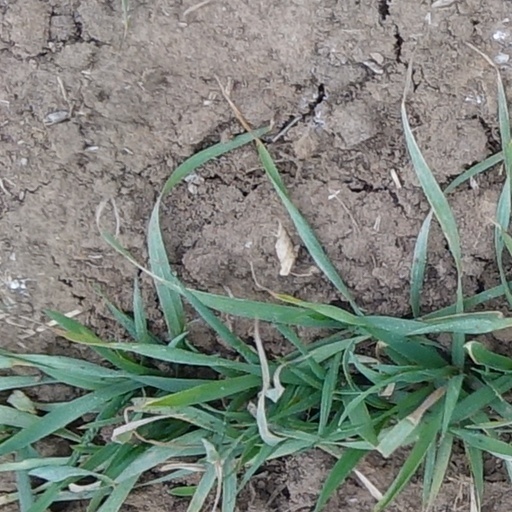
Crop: wheat